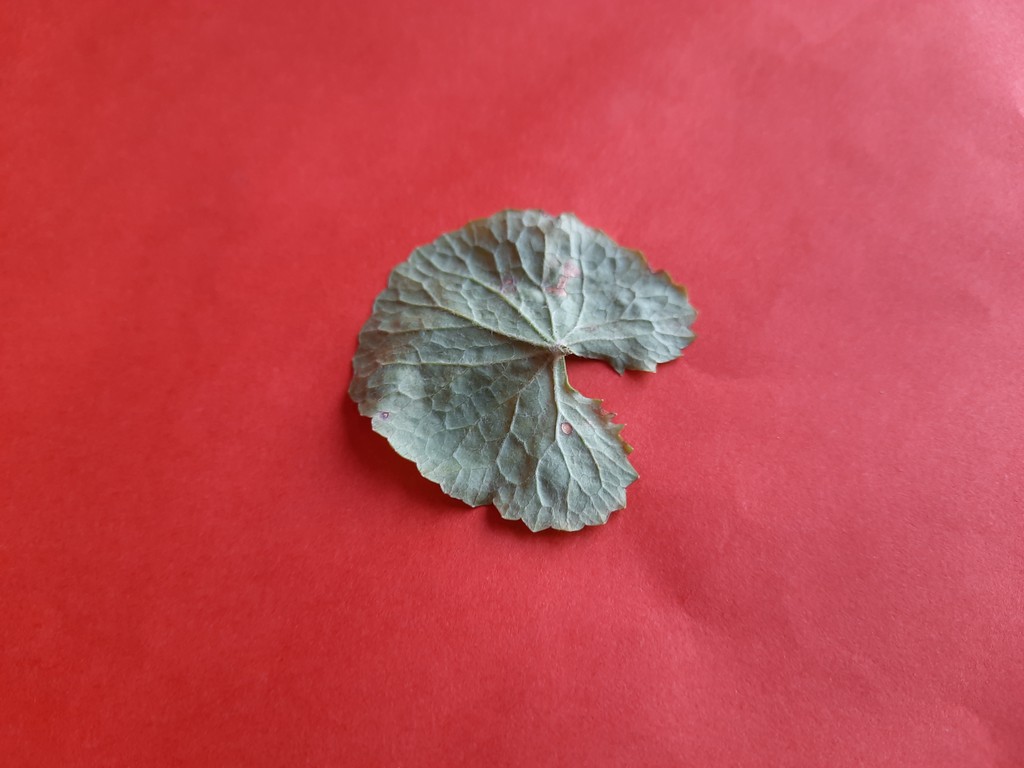
Label: Dried